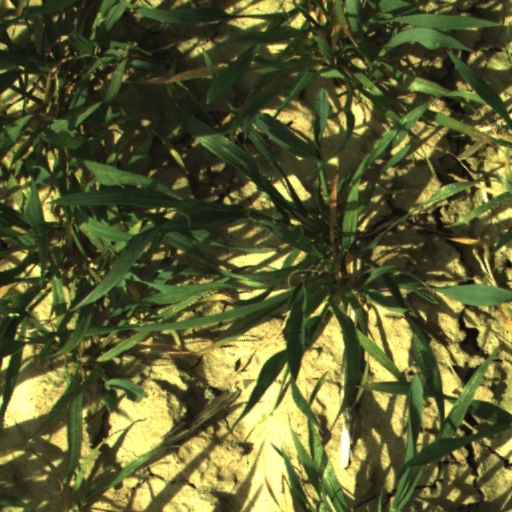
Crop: wheat